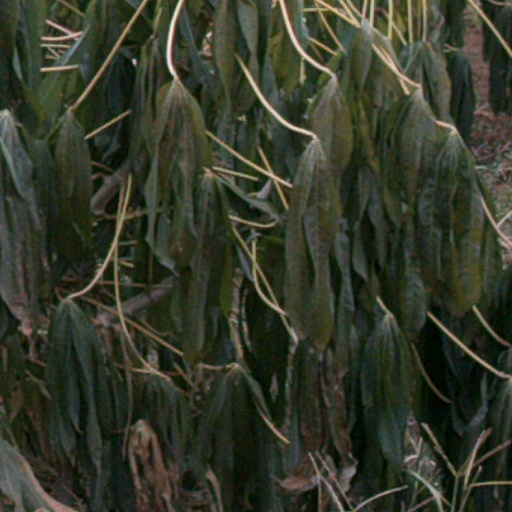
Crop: cassava